Princess Maria Theresa of Löwenstein-Wertheim-Rosenberg

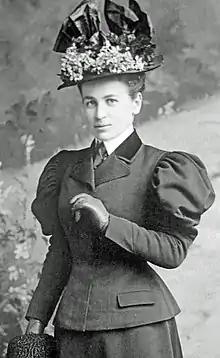

Princess Maria Theresa of Löwenstein-Wertheim-Rosenberg (German: "Maria Theresa, Prinzessin von Löwenstein-Wertheim-Rosenberg") (4 January 1870, Rome, Papal States – 17 January 1935, Vienna, Federal State of Austria) was a Princess of Löwenstein-Wertheim-Rosenberg and a member of the House of Löwenstein-Wertheim-Rosenberg by birth and an Infanta of Portugal, Duchess consort of Braganza, and titular queen consort of Portugal through her marriage to Miguel Januário, Duke of Braganza, Miguelist claimant to the throne of Portugal from 1866 to 1920.